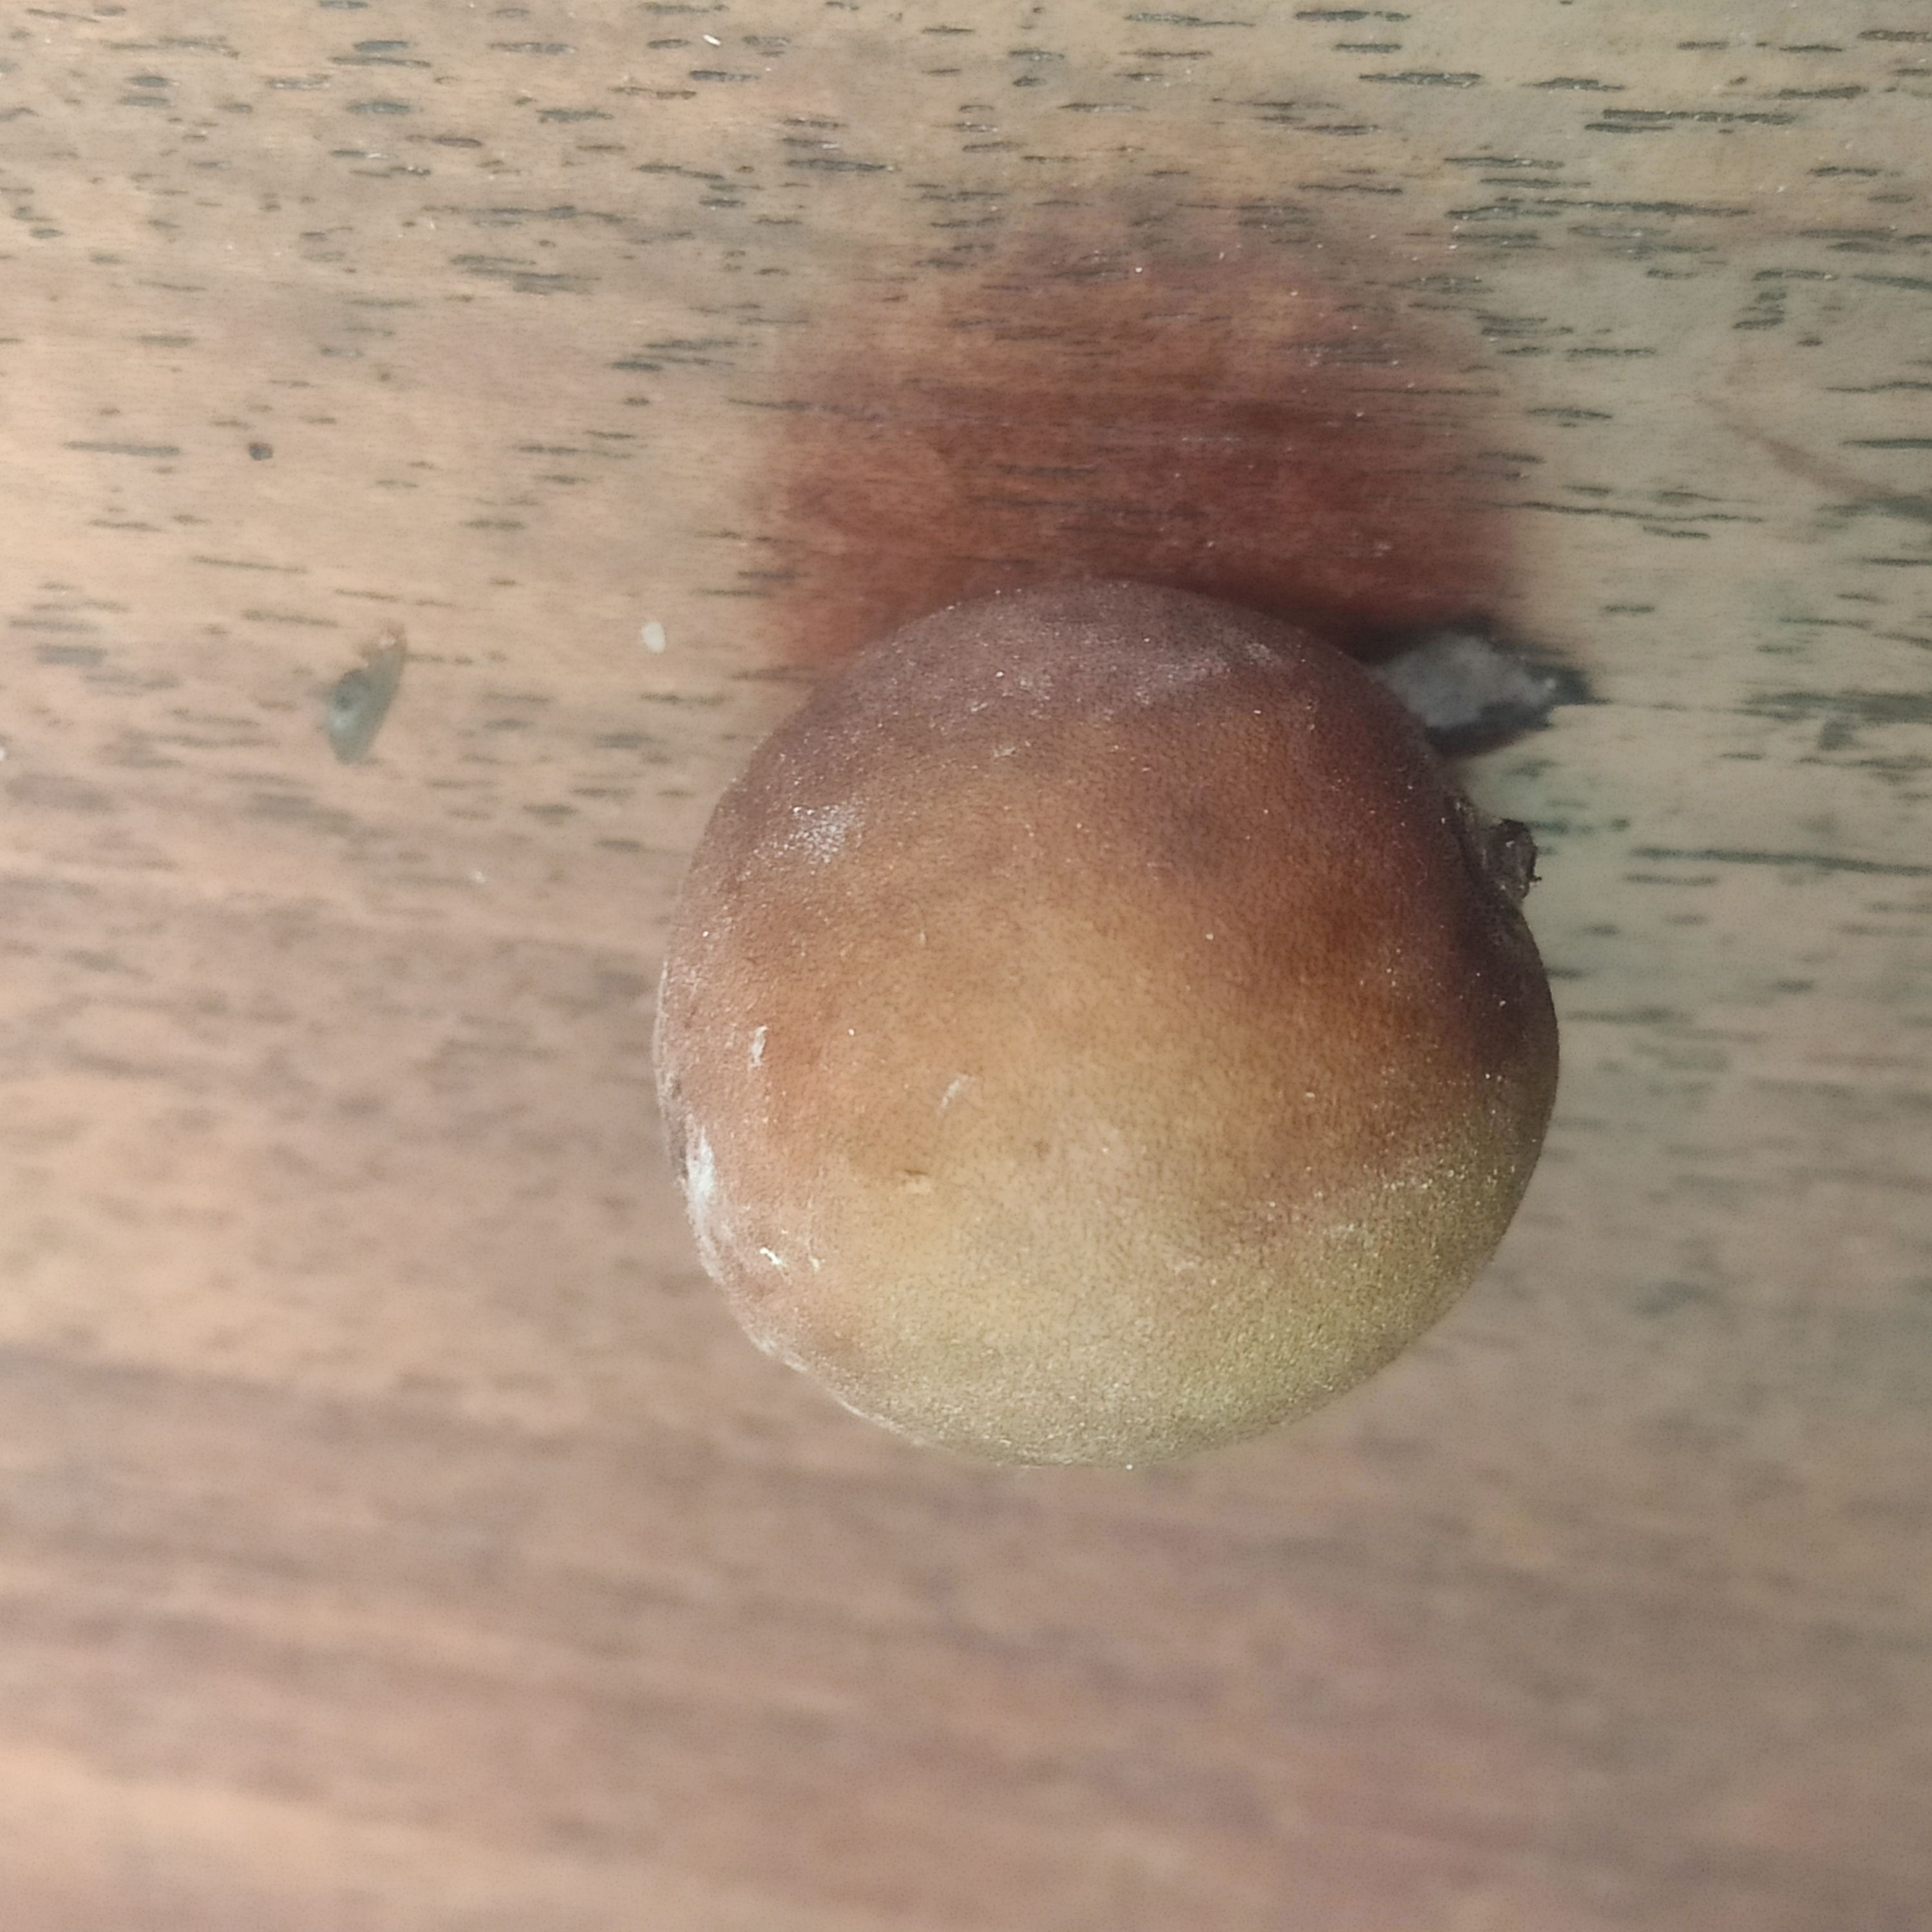
Fruit: burmese-grape
Grade: 3rd-grade